Locmélar Parish close

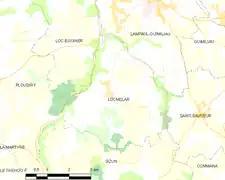
Map showing location Locmélar

The Locmélar Parish close ("Enclos paroissial") is located at Locmélar in the arrondissement of Morlaix in Brittany in north-western France. It is a listed historical monument since 1934.